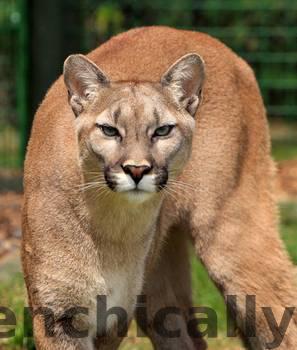
Label: Watermark